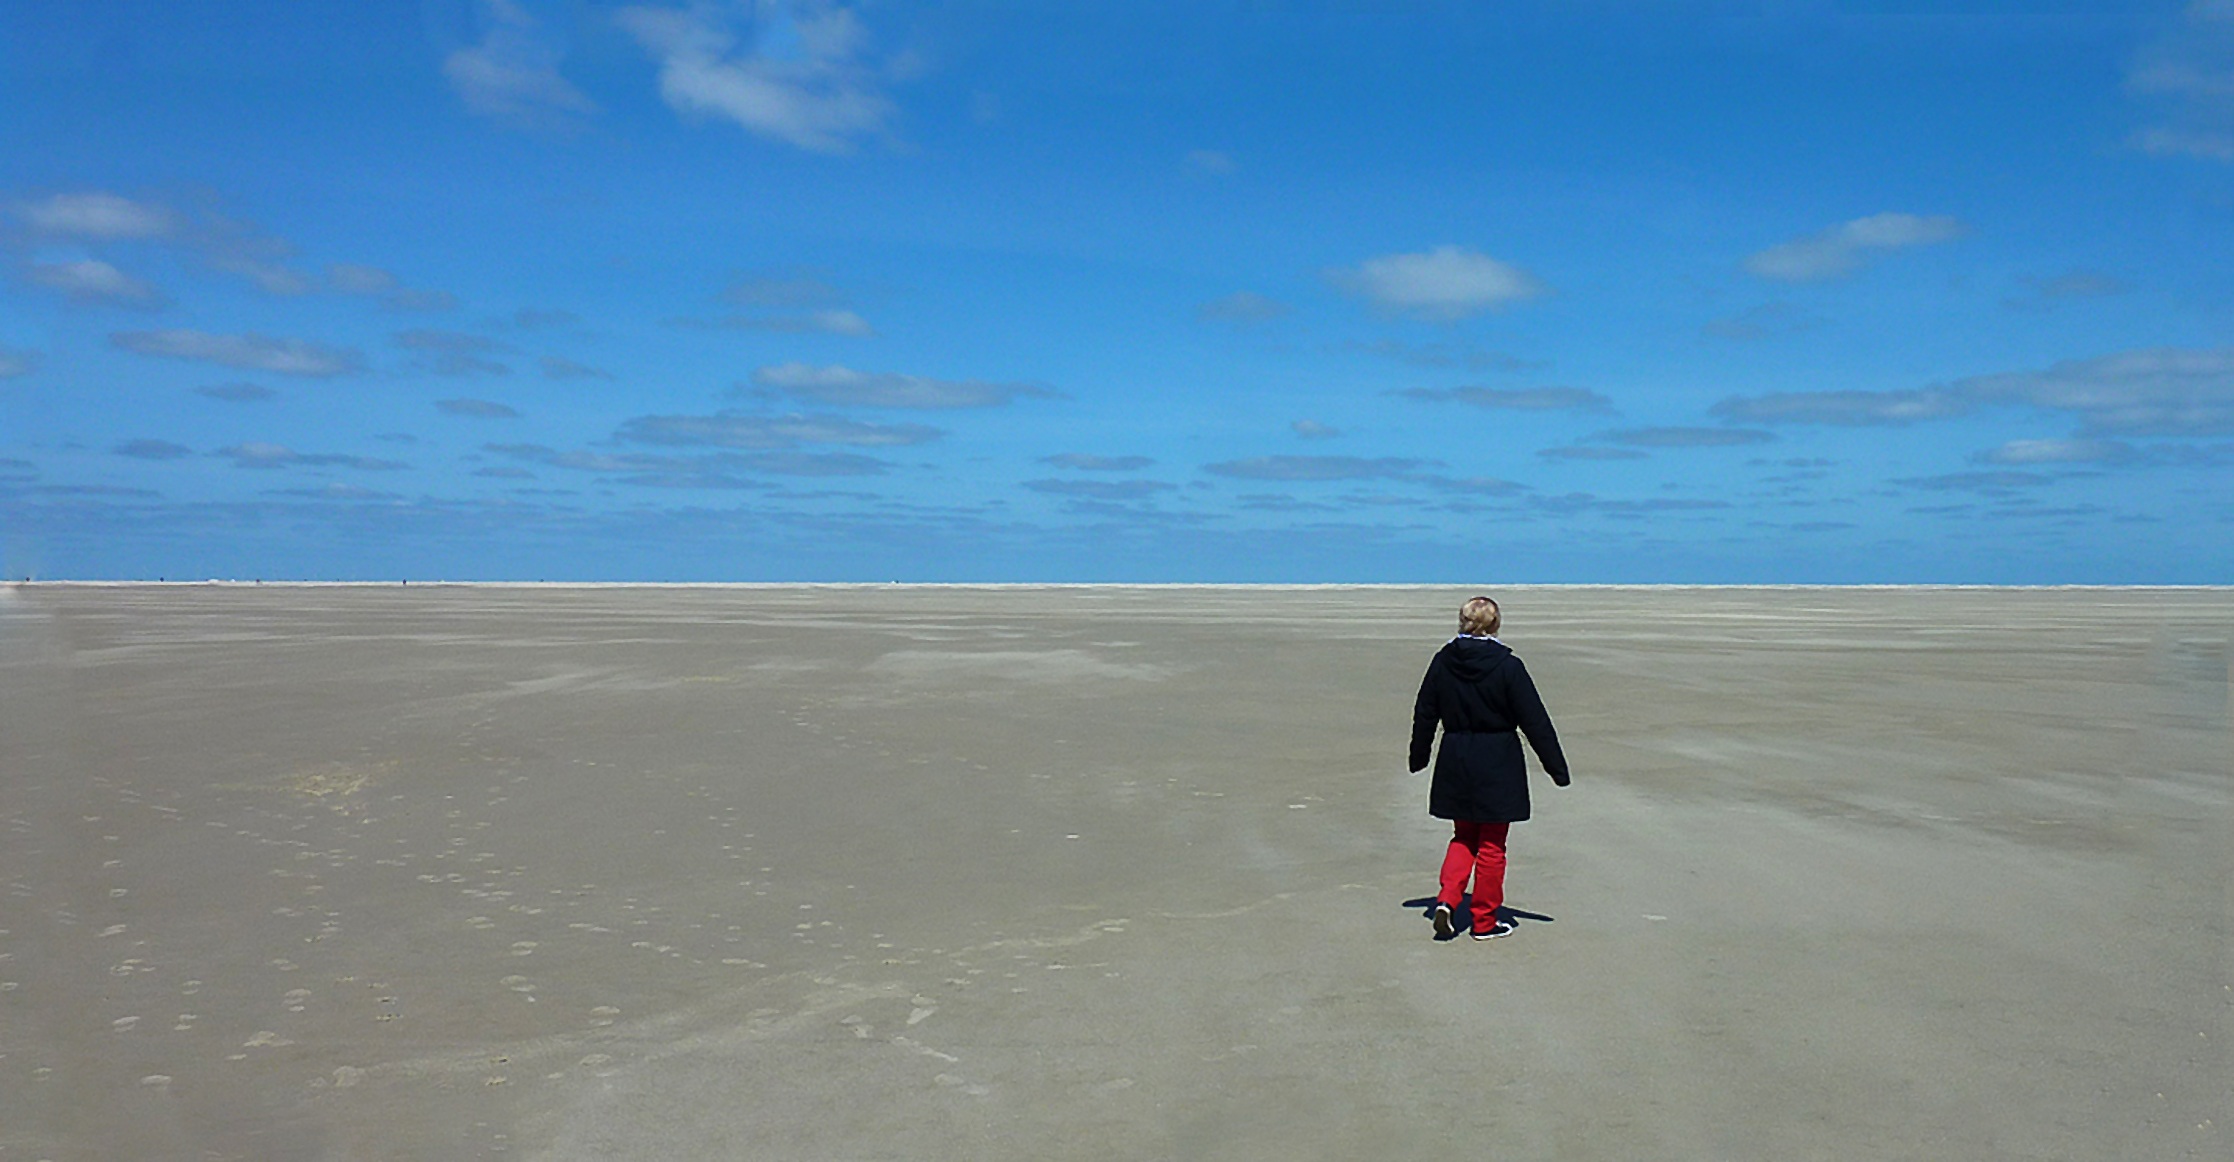
beach, sea, coast, sand, ocean, horizon, person, sun, woman, shore, feet, vacation, cliff, female, holiday, bay, human, body of water, holidays, habitat, north sea, cape, beach sea, recovery, landform, sand beach, watts, walk on the beach, natural environment